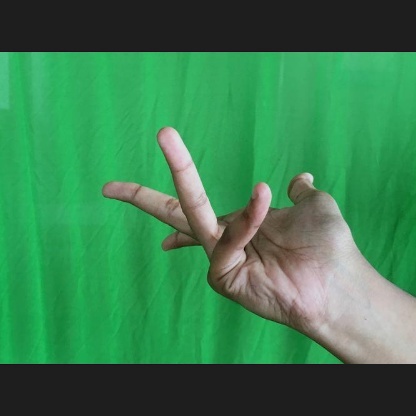
Mudra: Alapadmam